Mousetrap

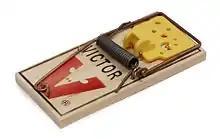
A spring mousetrap by Victor

A mousetrap is a specialized type of animal trap designed primarily to catch and, usually, kill mice. Mousetraps are usually set in an indoor location where there is a suspected infestation of rodents. Larger traps are designed to catch other species of animals, such as rats, squirrels, and other small rodents.